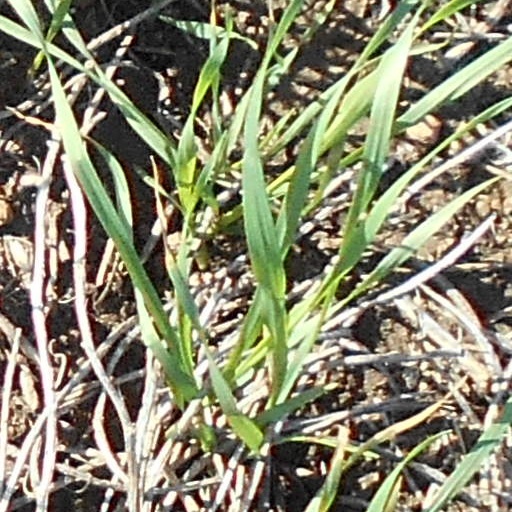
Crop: wheat